Kayleigh McEnany

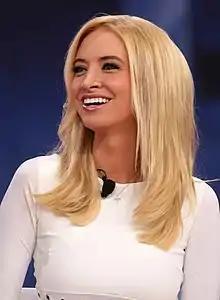
A 31-year-old woman smiling towards something to the right of the camera.

McEnany has been closely associated with the Republican Party since she was in college. She was critical of the Obama presidency, and in 2012 posted several tweets questioning Barack Obama's birthplace, echoing the "birther" conspiracy theorist movement. In 2012, McEnany tweeted about Obama's half-brother Malik Obama, who lives in Kenya: "How I Met Your Brother – Never mind, forgot he's still in that hut in Kenya".